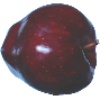
Label: Apple Red Delicious 1